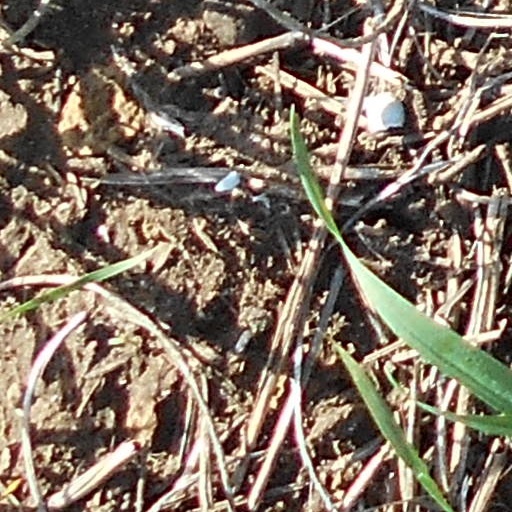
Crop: wheat